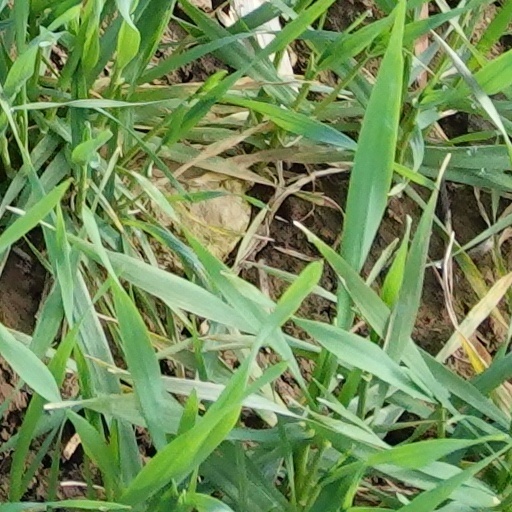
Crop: wheat